Flirting with Fate (1916 film)

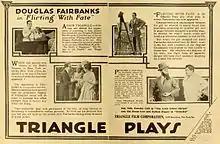

Flirting with Fate is a 1916 American film directed by Christy Cabanne and starring Douglas Fairbanks. It was produced by the Fine Arts Film Company and distributed by Triangle Film Corporation.